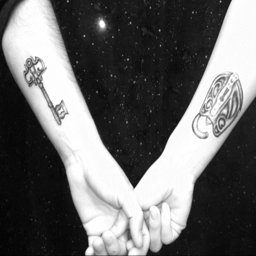
lock and key couples tattoo .